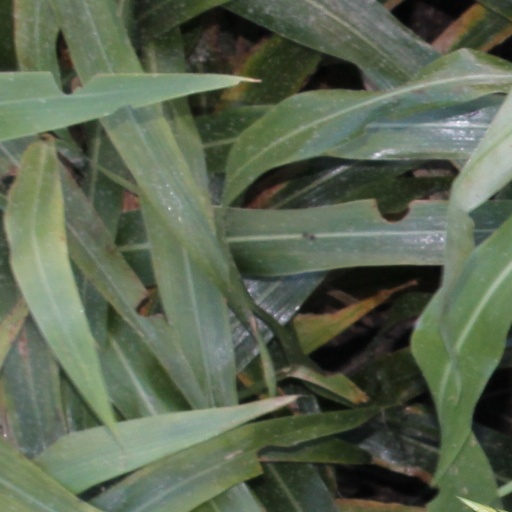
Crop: sorghum